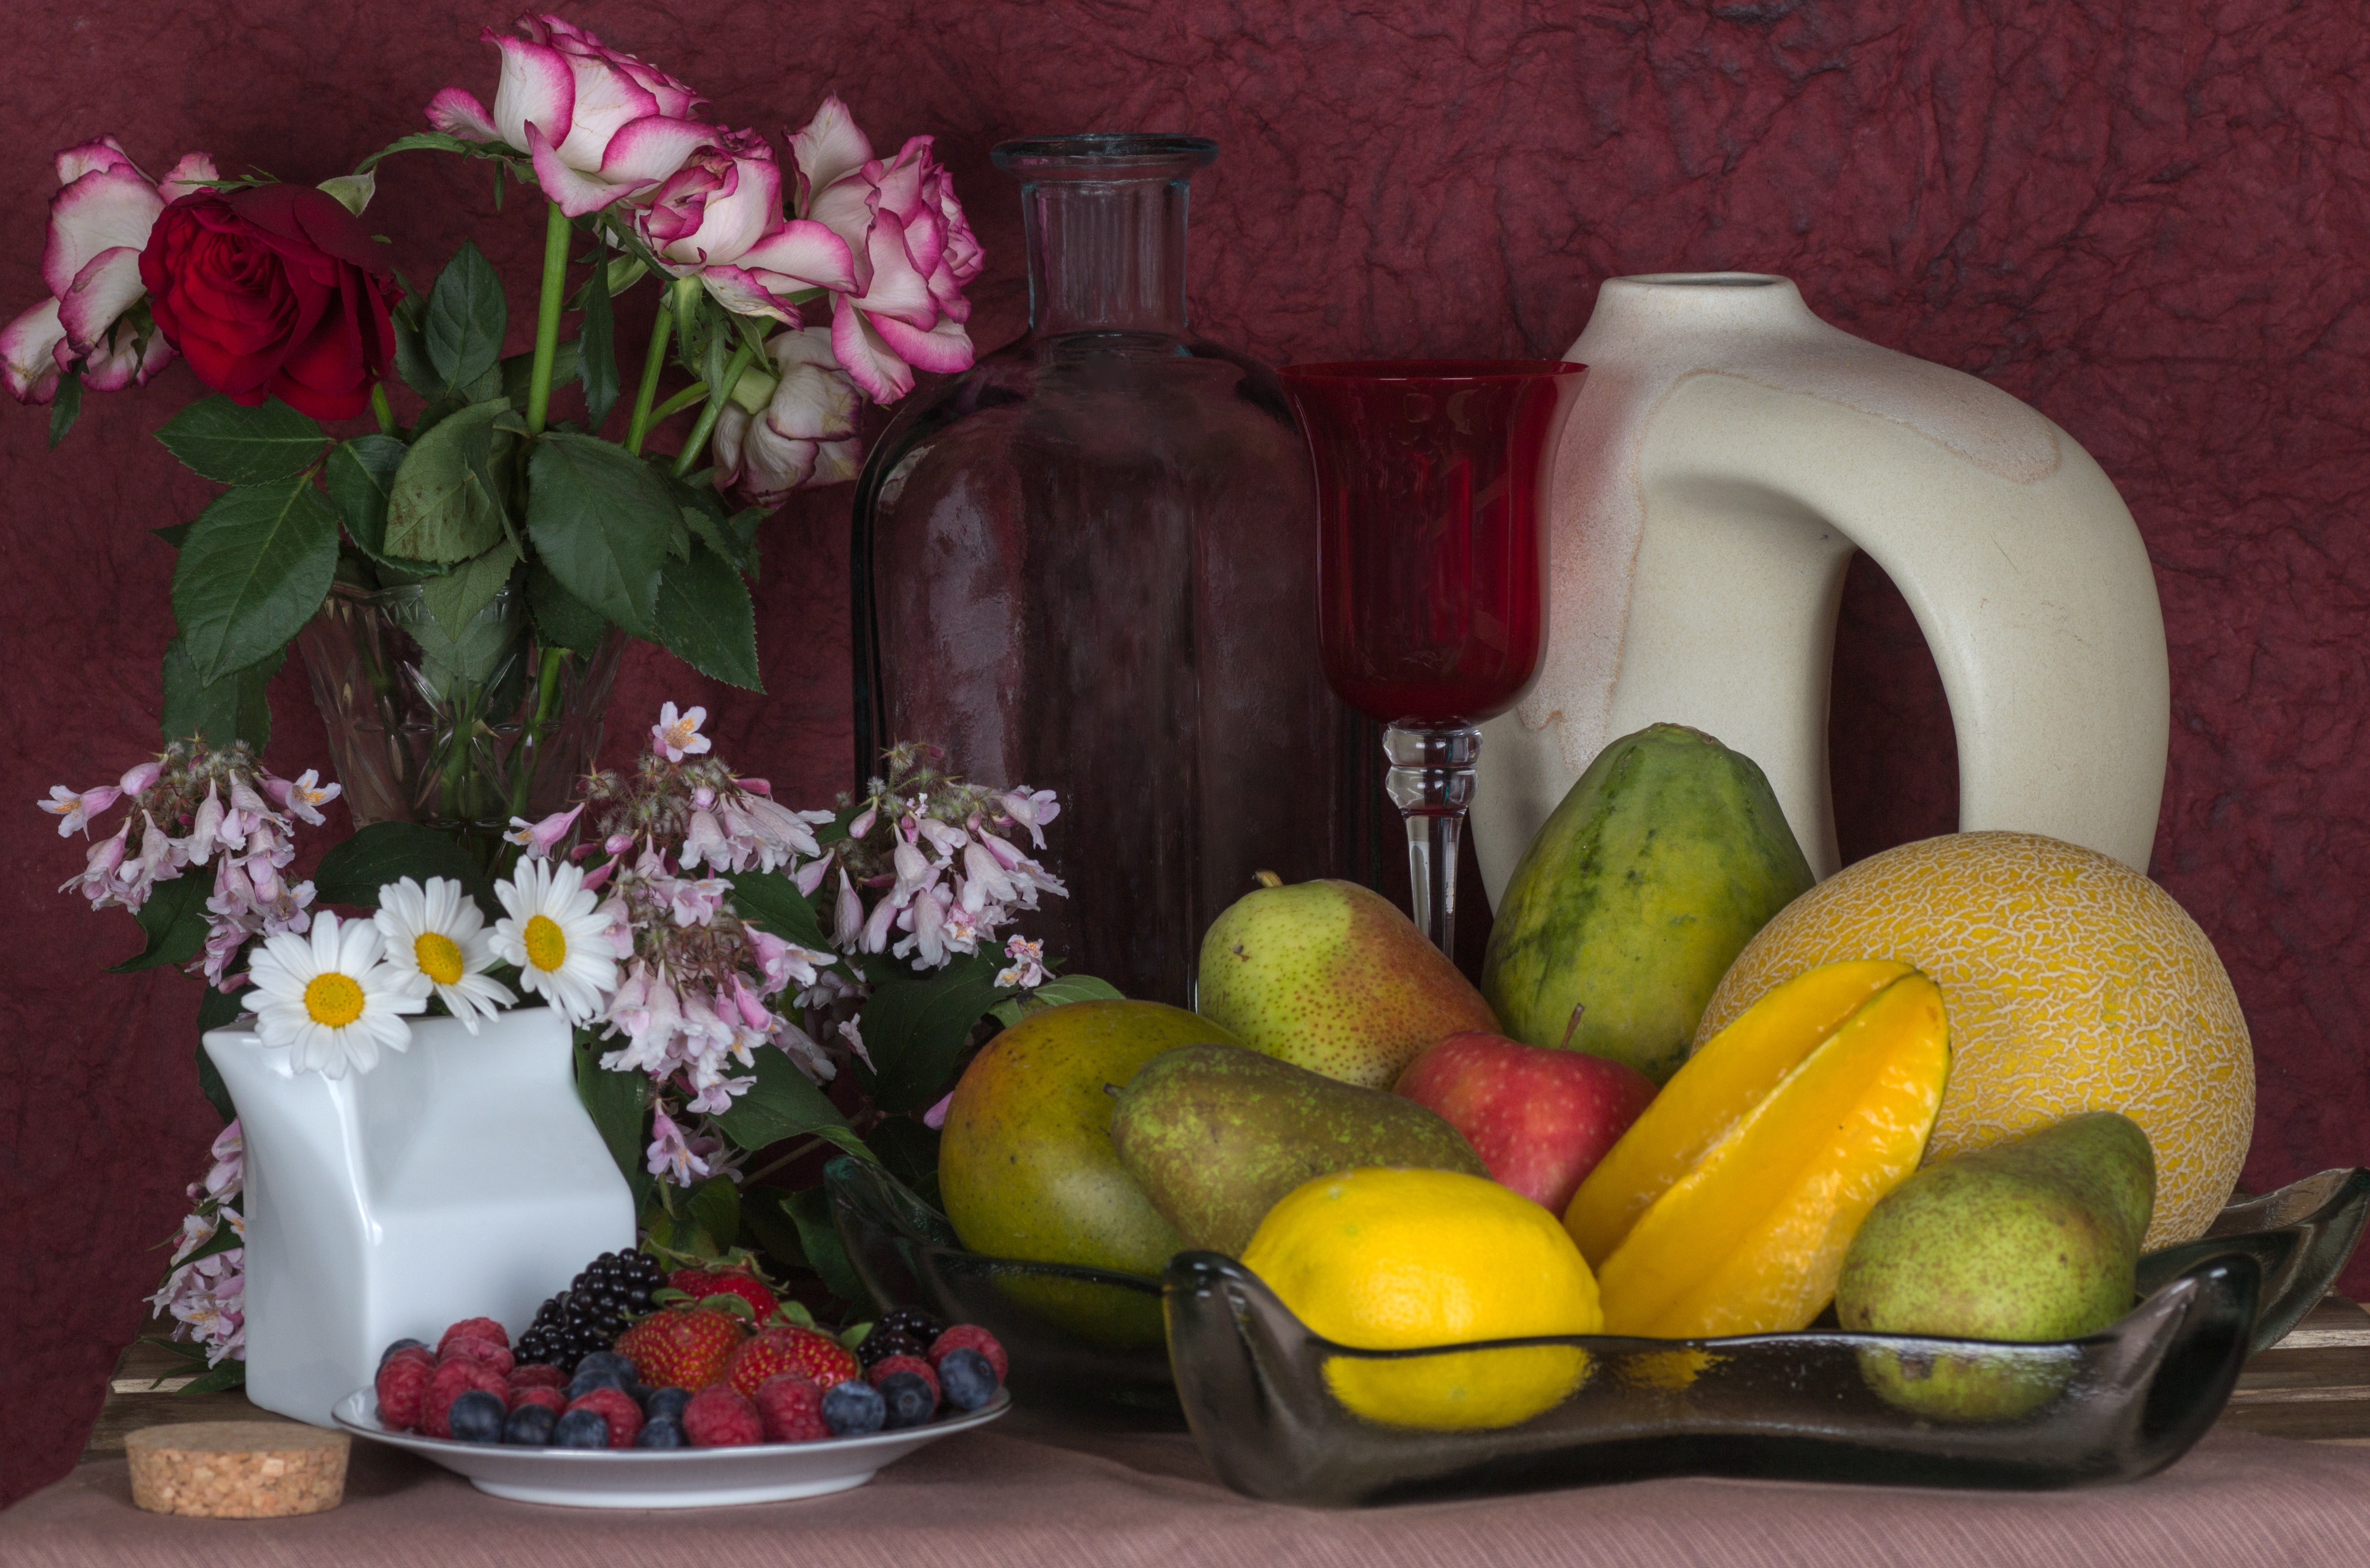
apple, plant, fruit, flower, meal, food, produce, still life, artwork, painting, flowers, roses, fruit bowl, floristry, melon, still life photography, ceramic mango